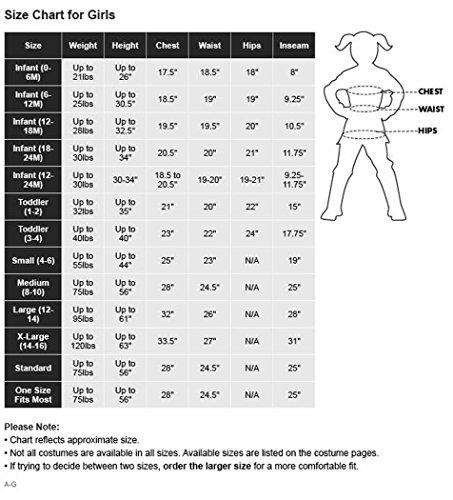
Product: amscan Costume Girl 841329 Pumpkin Patch Witch, Medium (8-10), Black
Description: Dress with jagged hemline, puff sleeves, printed faux corset with attached belt and a tall witch hat.
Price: $19.19
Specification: ProductDimensions:10.5x2x0.1inches|ItemWeight:3.2ounces|ShippingWeight:3.2ounces(Viewshippingratesandpolicies)|ASIN:B00VSC4QBS|Itemmodelnumber:841329|Manufacturerrecommendedage:0-10years